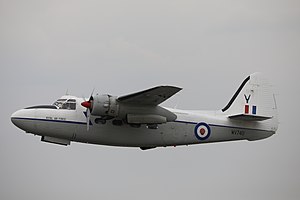
Flyulykker i Danmark / Kronologi / 1950'erne
En Percival Pembroke som den, der styrtede ned i Vesterhavet den 21. oktober 1958.
Flyulykker i Danmark omfatter uheld, der indtræffer i forbindelse med militær eller civil flyvning i dansk luftrum eller under flys bevægelse på jorden.